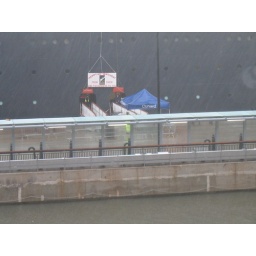
The special sign above the gangway door for visitors boarding the QE2.